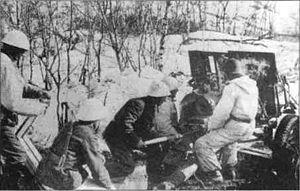
Les forces armées norvégiennes sont chargées de la défense du territoire national de la Norvège. Elles sont commandées par le roi et par le chef d'État-Major des armées.
La campagne de Norvège, qui dura du 9 avril 1940 au 10 juin 1940, fut la première confrontation terrestre directe entre les forces alliées — Royaume-Uni, France et Pologne — et les troupes de l’Allemagne nazie lors de la Seconde Guerre mondiale.